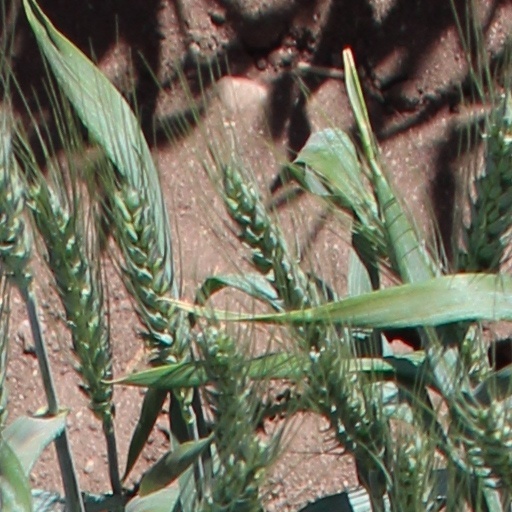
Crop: wheat